Cooperative Linux

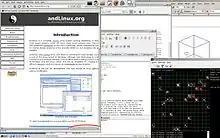
Ubuntu running with coLinux

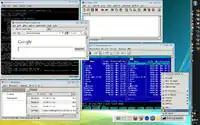
speedLinux running with coLinux

Most of the changes in the Cooperative Linux patch are on the i386 tree—the only supported architecture for Cooperative at the time of this writing. The other changes are mostly additions of virtual drivers: cobd (block device), conet (network), and cocon (console). Most of the changes in the i386 tree involve the initialization and setup code. It is a goal of the Cooperative Linux kernel design to remain as close as possible to the standalone i386 kernel, so all changes are localized and minimized as much as possible.